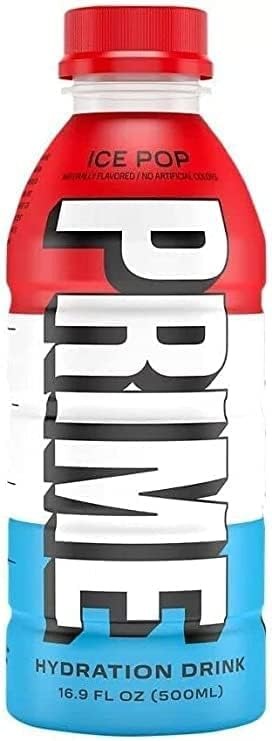
Item Name: PRIME Ice POP Hydration Drink 16.9 FL. OZ (500ML) 12-Count Ice POP (Ice POP)
Bullet Point 1: No Artificial Colors
Bullet Point 2: Gluten Free
Bullet Point 3: Caffeine Free/No Caffeine
Product Description: Naturally flavored. Gluten free. 250 mg BCAAS. B Vitamins. Antioxidants. 834 mg Electrolytes. Caffeine free. No artificial colors. 10% coconut water (coconut water from concentrate). Prime was developed to fill the void where great taste meets function. With bold, thirst-quenching flavors to help you refresh, replenish, and refuel, Prime is the perfect boost for every endeavor. We're confident you'll love it as much as we do. Humbly, the Prime Team. drinkprime.com. Follow us: (at)drinkprime. Instagram. Dispose of properly. Please recycle container.
Value: 16.9
Unit: Fl Oz

Price: 29.99